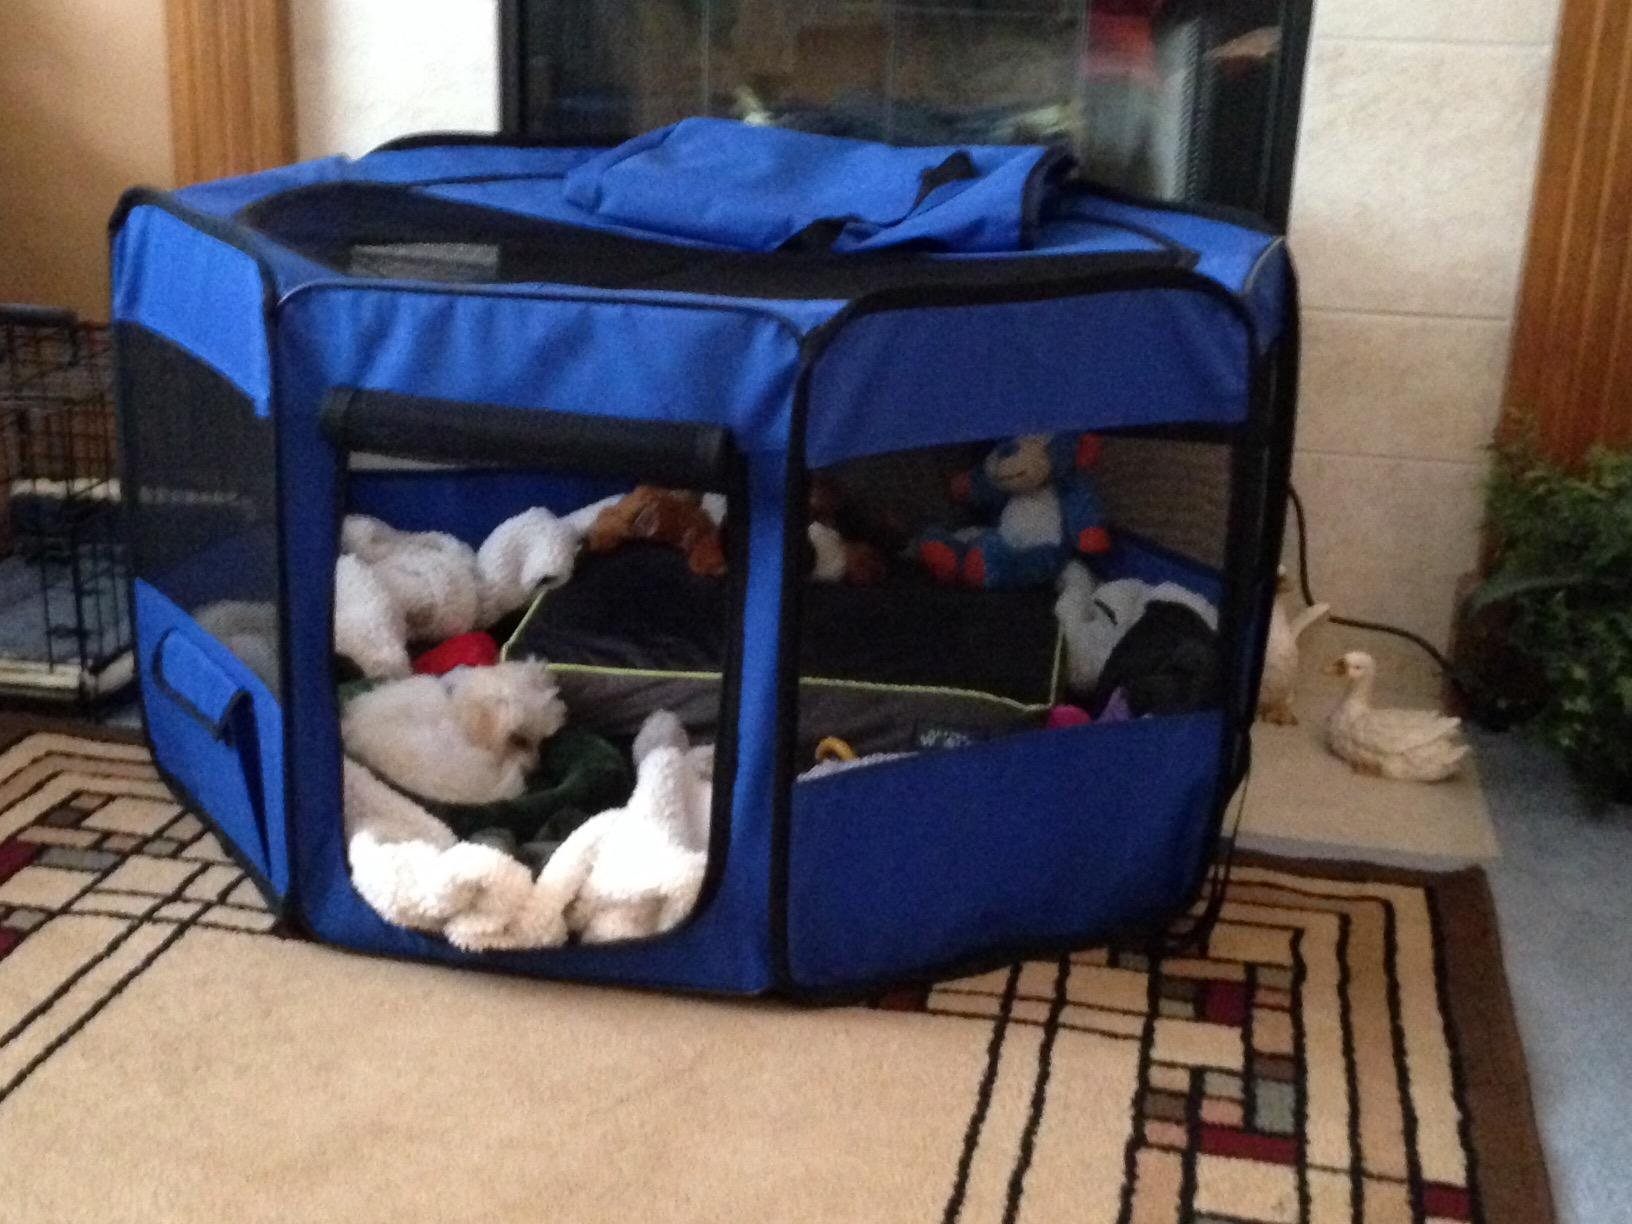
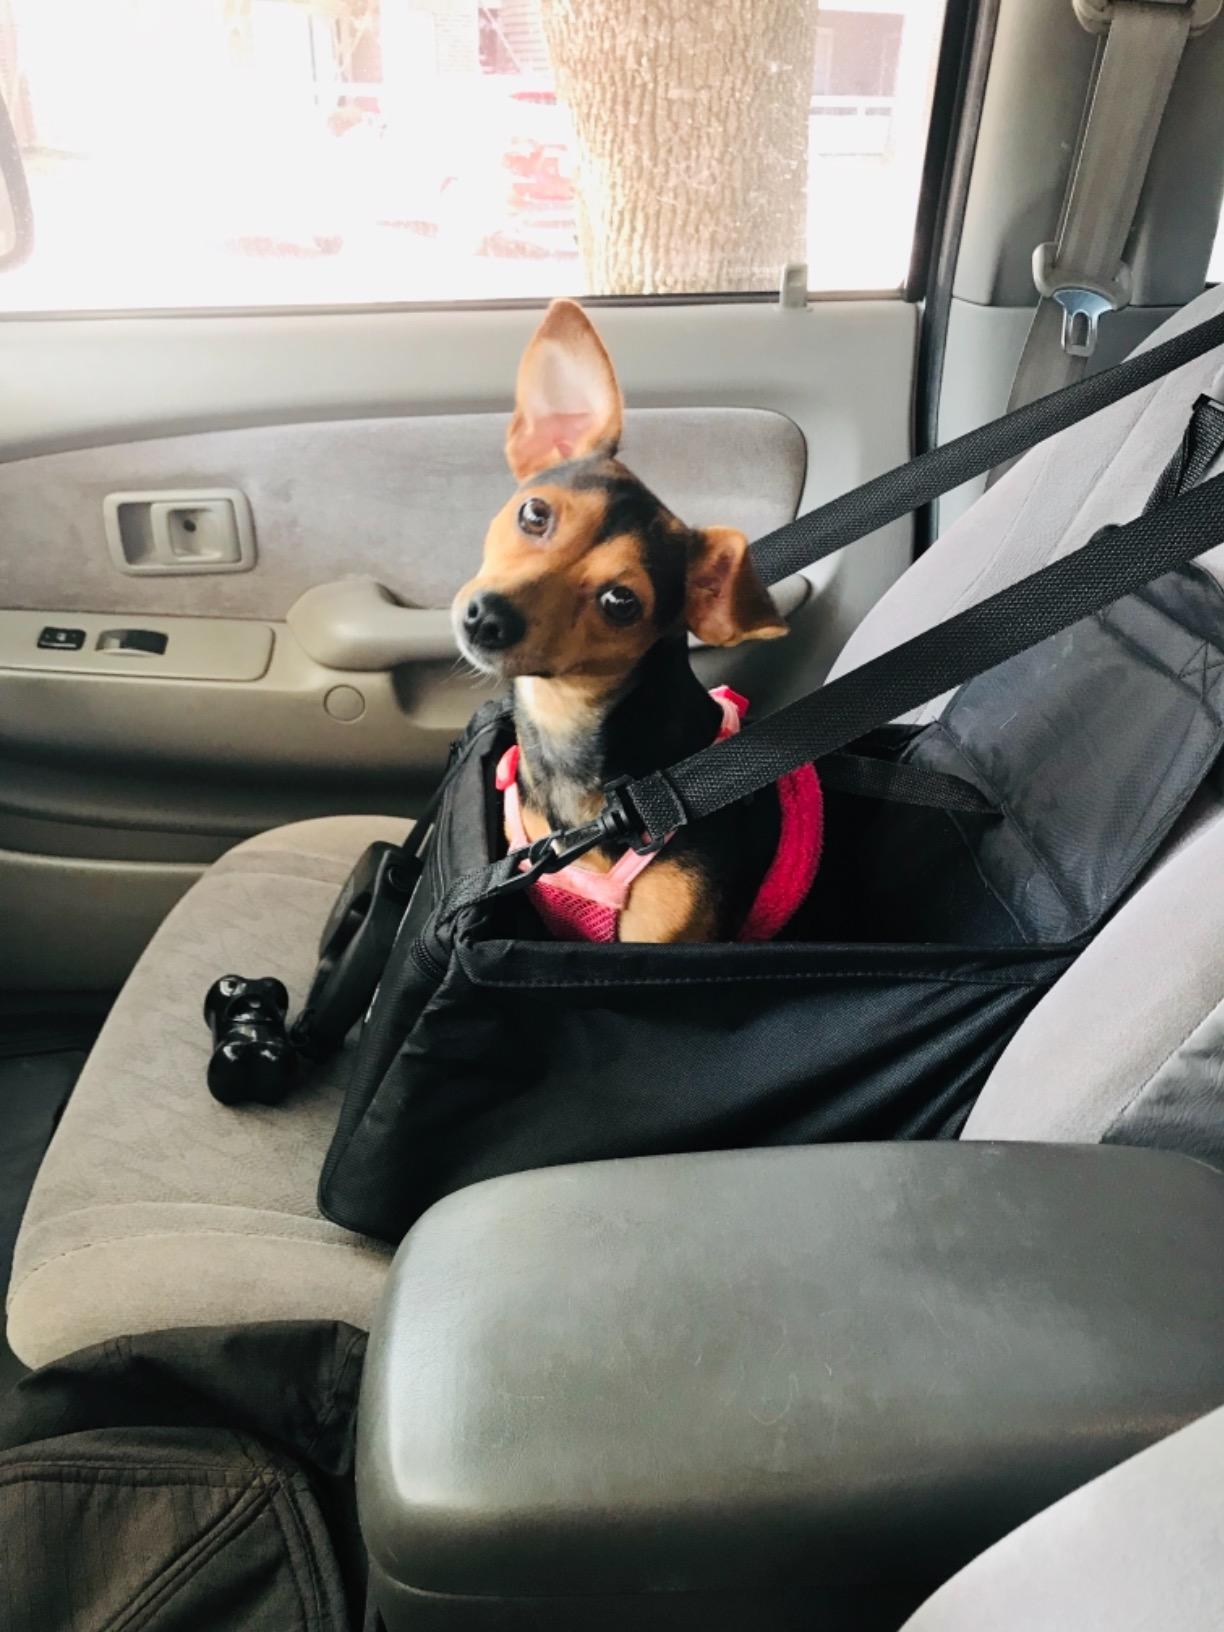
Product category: items_kennel
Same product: no